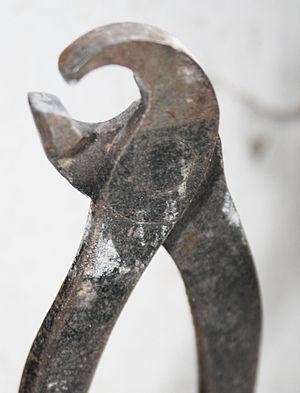
Photo de détail d'une pince perroquet Español: Detalle de una foto de loro Alicate Türkçe: Bir papağan Kerpetenler Detail of fotoğraf
Une pince de carreleur est une « grignoteuse », c'est-à-dire une paire de pinces dont les mâchoires ont la forme d'un bec de perroquet.